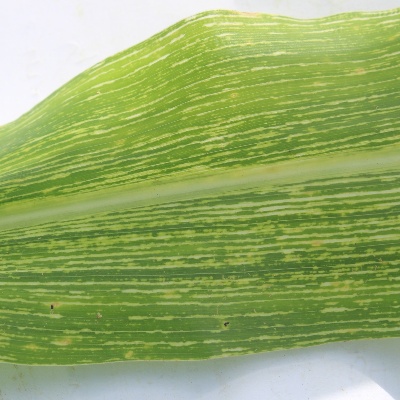
Crop: Maize
Condition: streak virus